Mary C. F. Hall-Wood

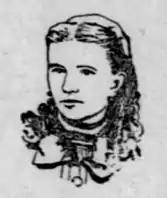
1889

Her only volume, "Sea Leaves", was published from her office in 1887. The book received much attention from the press, and some of the poems were translated into French. Although never regularly placed upon the market, it was a financial as well as a literary success. She used the pen name "Camilla K. Von K.", but was also known by her full name, "Mary C. F. Hall-Wood". According to a review by the "San Francisco Chronicle" (1888):–